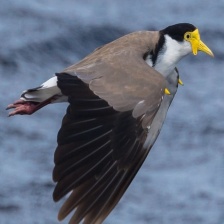
Species: MASKED LAPWING
Scientific name: VANELLUS MILES